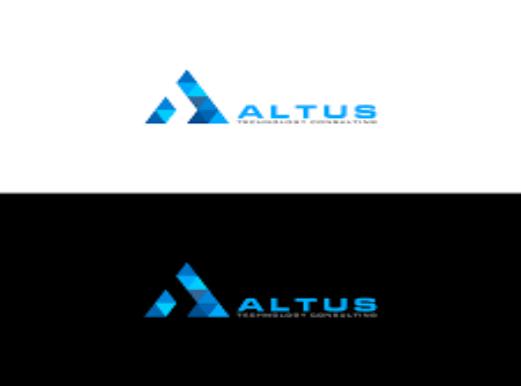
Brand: Altus
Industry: Others